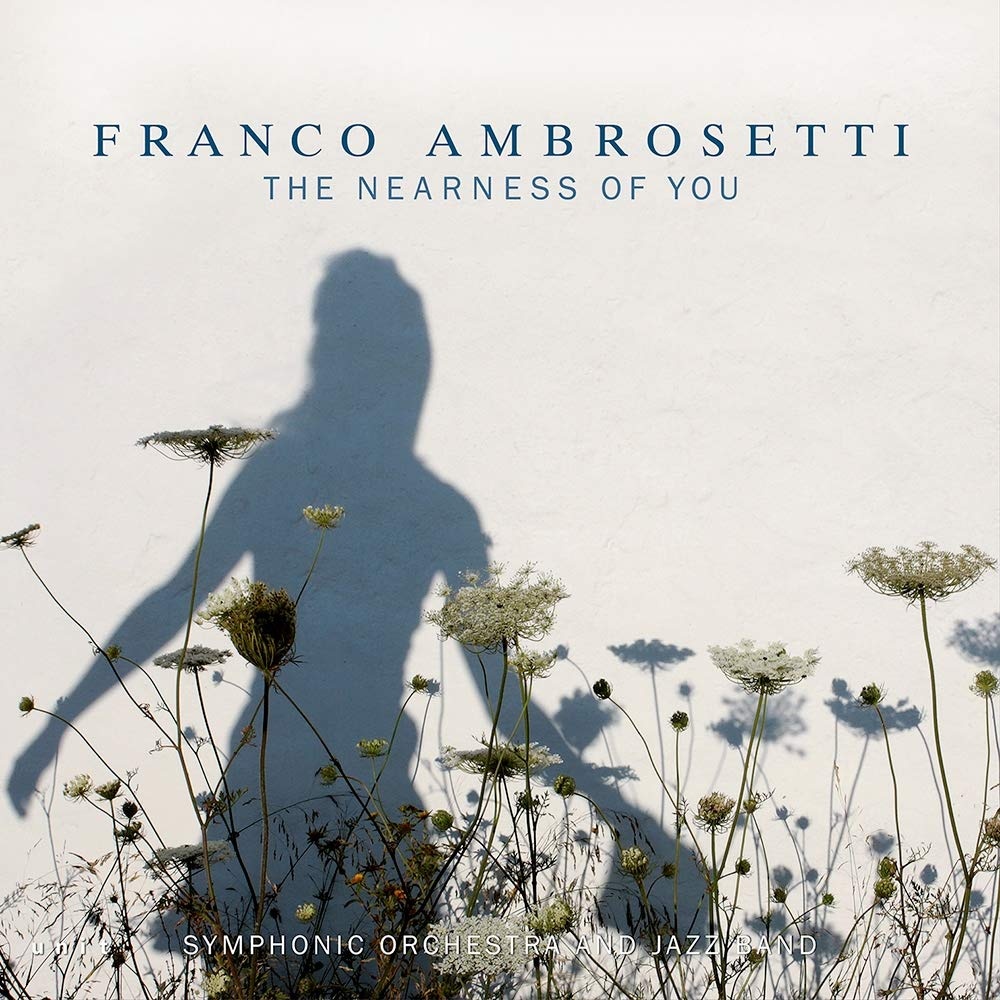
UNIT RECORDS THE NEARNESS OF YOU AMBROSETTI, FRANCO
UNIT RECORDS THE NEARNESS OF YOU AMBROSETTI, FRANCO
Brand: Takeforshop
Category: Media > Music & Sound Recordings